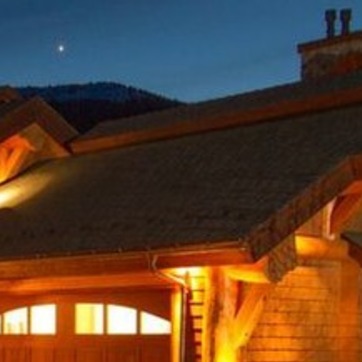
Material: other